Squire Whipple

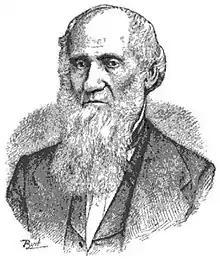

Squire Whipple (September 16, 1804 – March 15, 1888) was an American civil engineer.